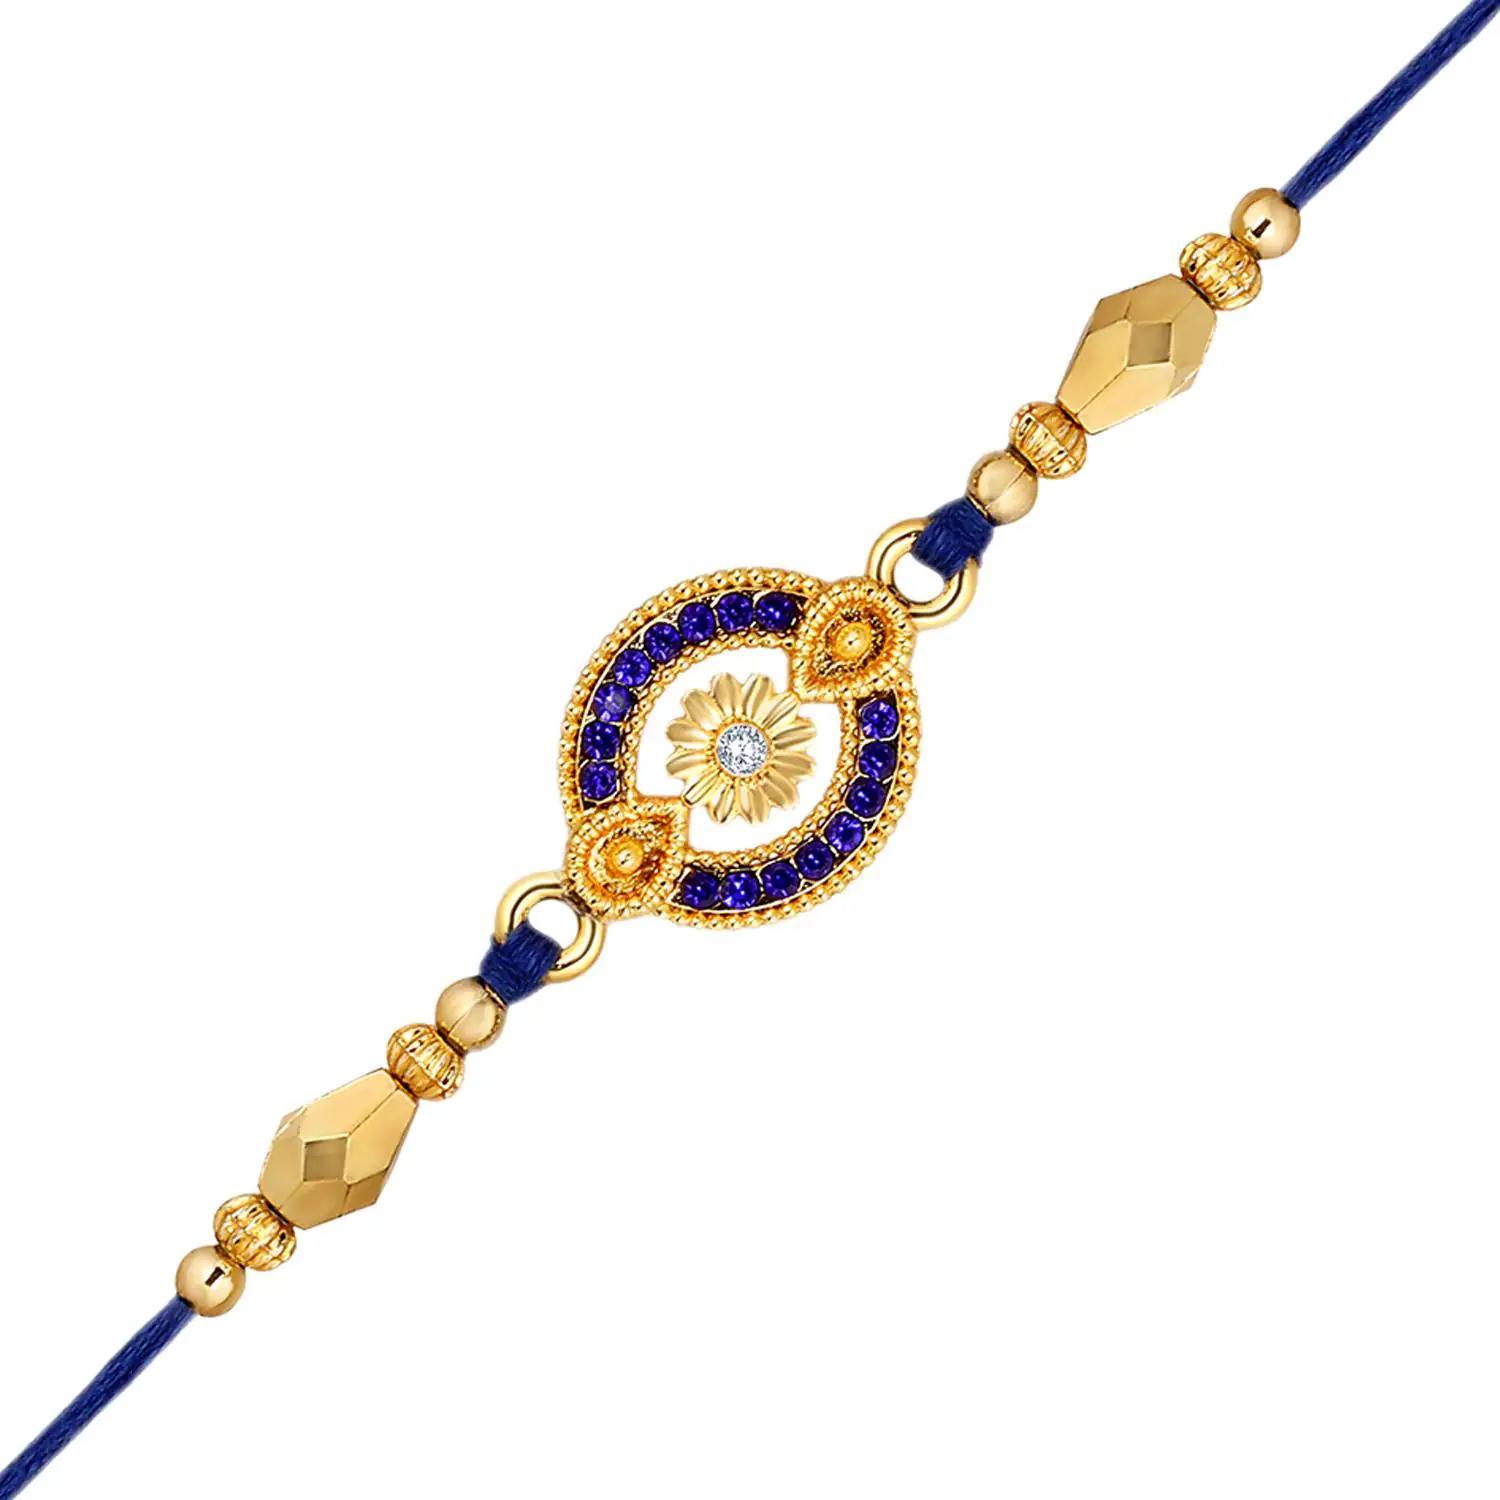
 Mahi Gold Plated Blue and White Crystals Floral Rakhi for Brother, Bhai, Bro (RA1100777GBlu)
Type: Rakhis
Brand: Mahi
Price: Rs. 229
 Celebrate Raksha Bandhan with our exquisitely crafted Rakhi, designed to strengthen the bond between siblings. This traditional Rakhi features intricate beadwork and durable thread, ensuring it stands the test of time. Handmade with care, each Rakhi is a unique and meaningful gift for your brother. Each Rakhi carries heartfelt blessings and good wishes for your brother's well-being and success. Celebrates the bond of love and protection between siblings, a cherished tradition in Indian culture.
Features: The Rakhi is adorned with vibrant colors and attractive embellishments that add a touch of elegance to the celebration.,Content in Box : 1 Rakhi ; Cultural Significance: This beautiful Rakhi will acknowledge your love for Your Brother with the promise that your bond with him will grow stronger as time goes on.,Vibrant Colors: Adding bright and playful colors to the celebration will make it stand out and make it more enjoyable.,Celebrate the bond of love and protection with our exquisite Rakhis. Share the joy of Raksha Bandhan Festival with this beautiful Rakhi, a token of love, protection and blessings.,Adjustable Size and Easy to tie: Designed to fit wrists of all sizes. It is simple and easy to tie the Rakhi securely and effortlessly.
Included: 1 Rakhi